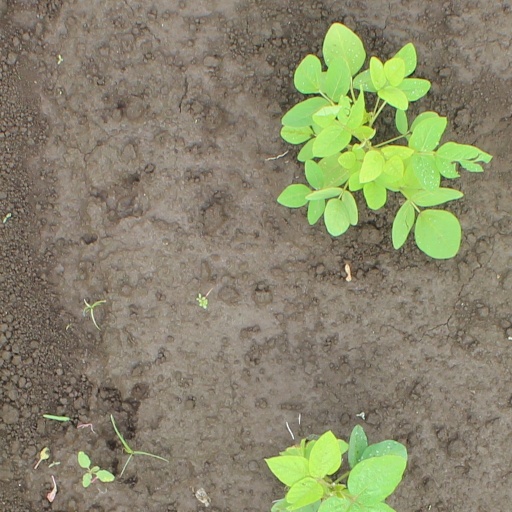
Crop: soybean